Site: brandenburg
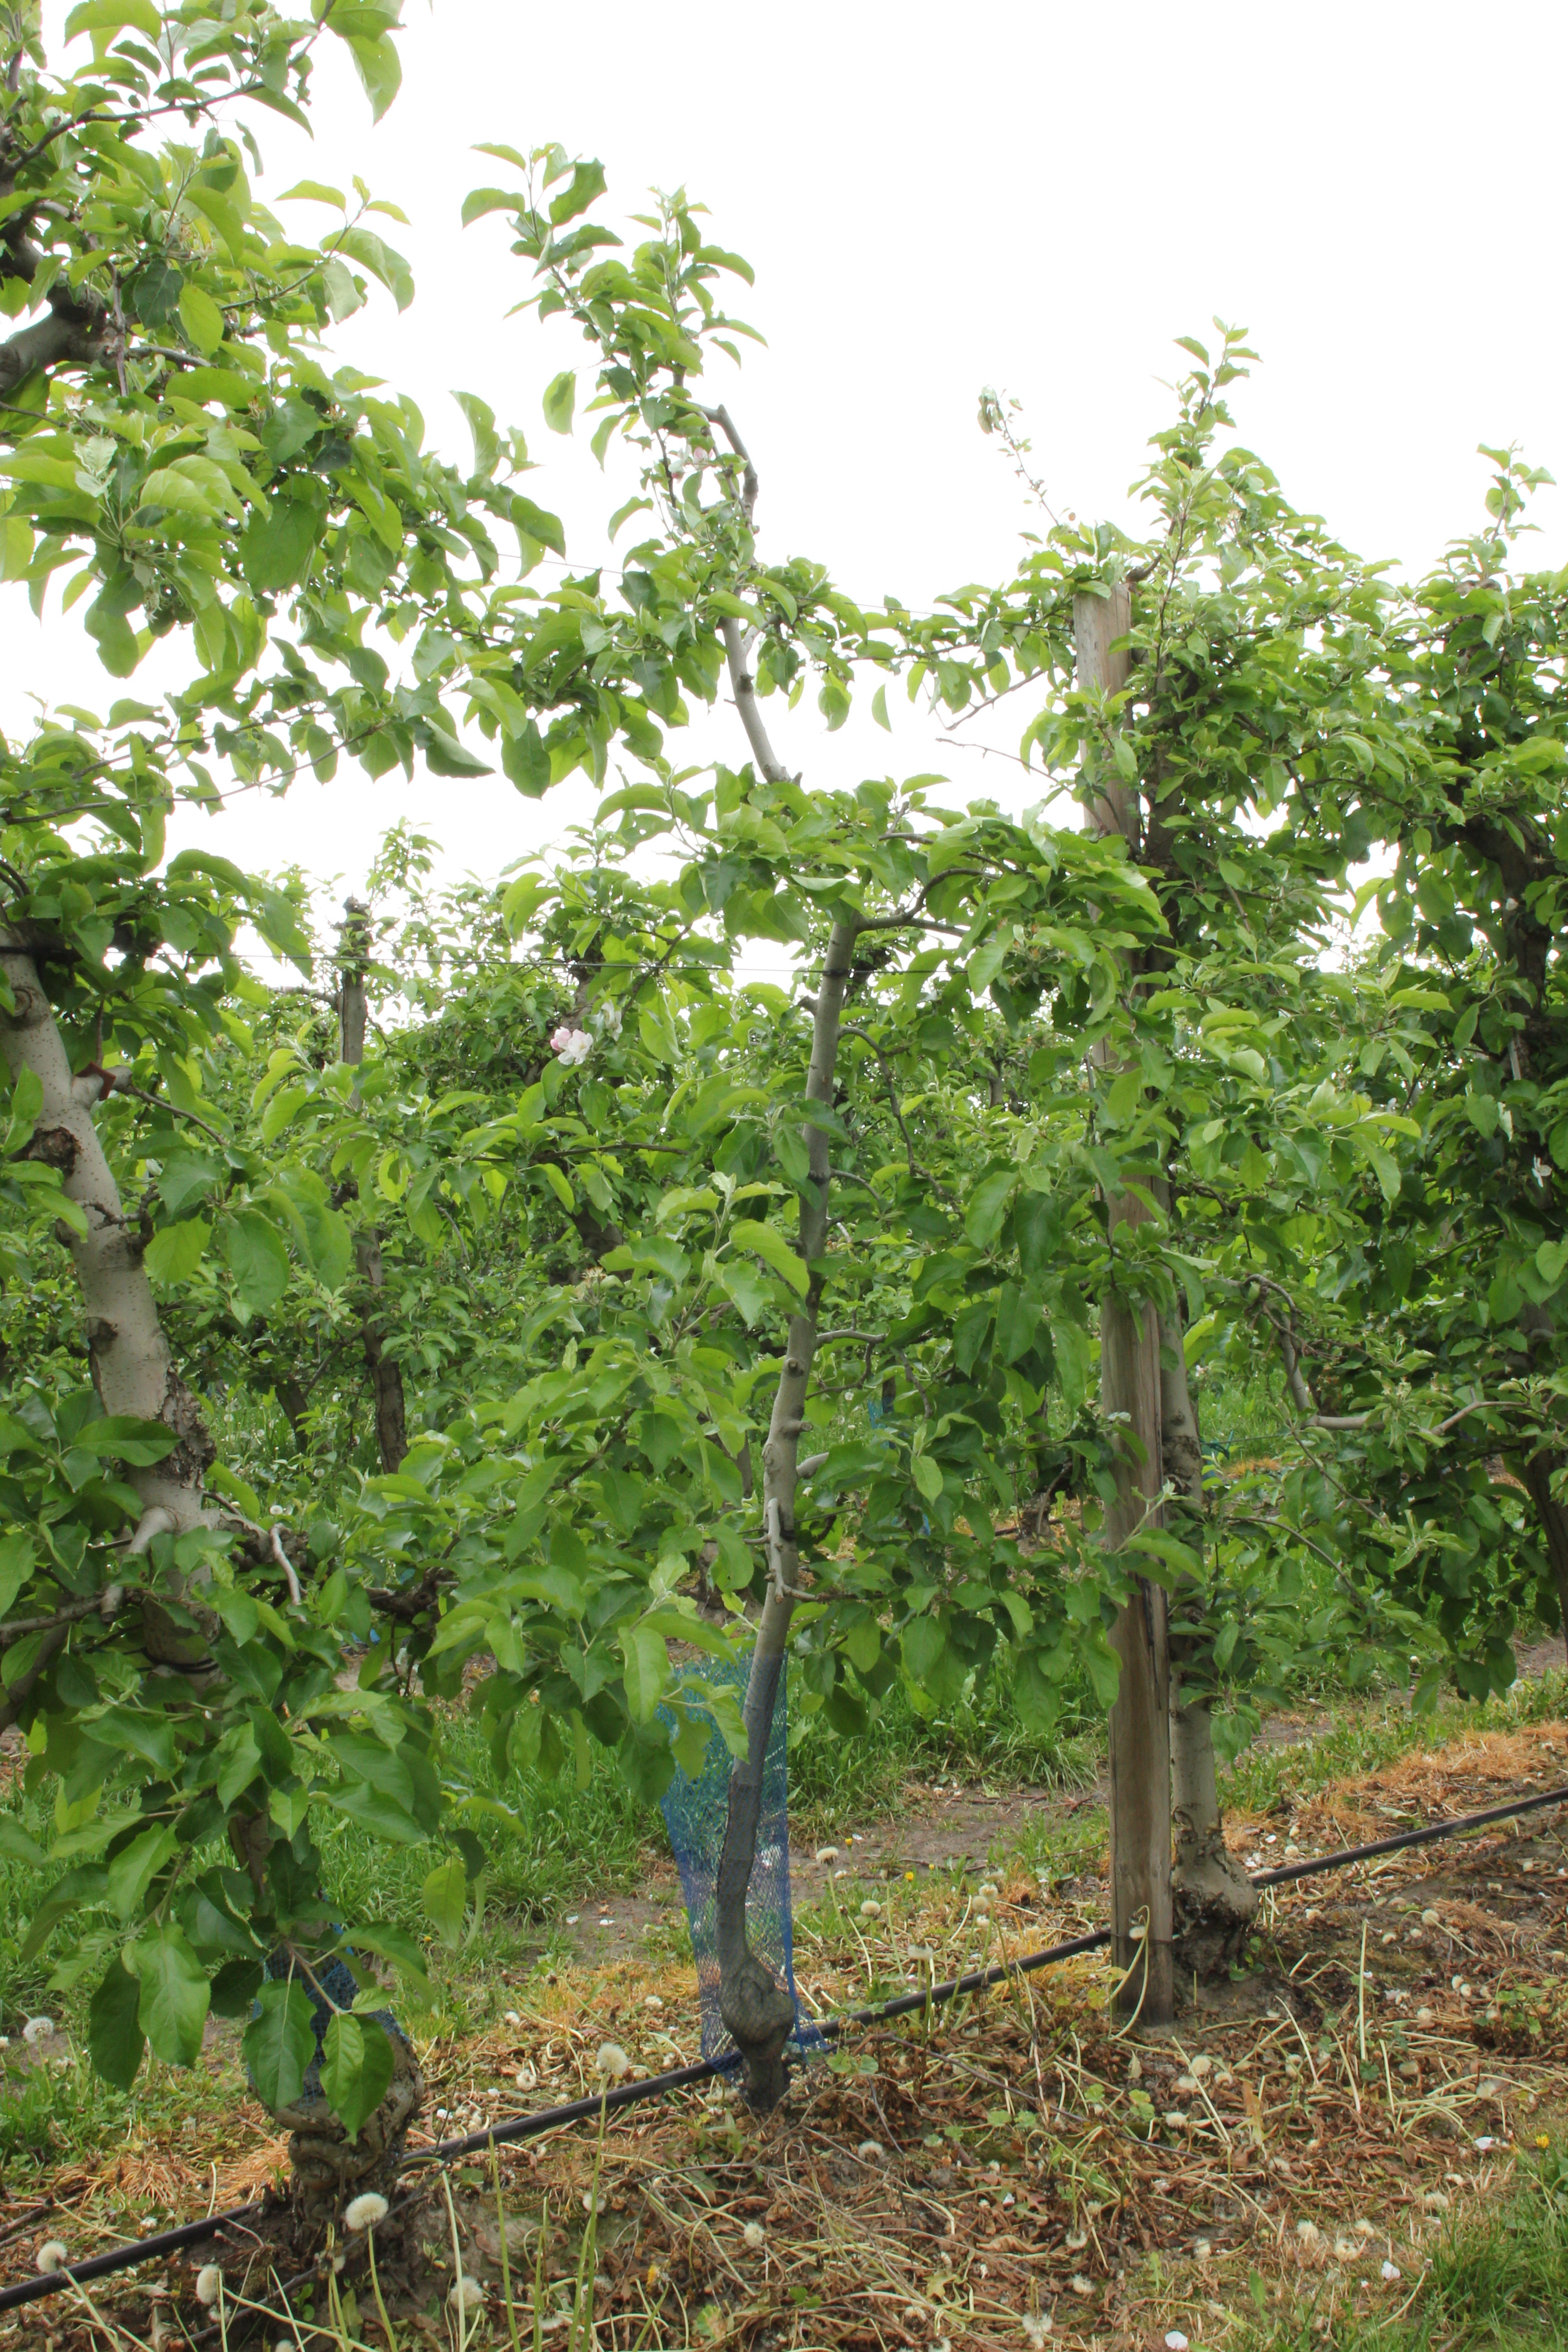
Growth stage (BBCH 67): Flowering